Adams hemisphere-in-a-square projection

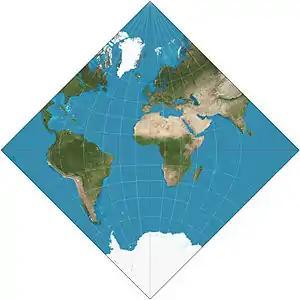
Adams hemisphere-in-a-square projection. 15° graticule.

The Adams hemisphere-in-a-square is a conformal map projection for a hemisphere. It is a transverse version of the Peirce quincuncial projection, and is named after American cartographer Oscar S. Adams, who published it in 1925. When it is used to represent the entire sphere it is known as the Adams doubly periodic projection. Like many conformal projections, conformality fails at certain points, in this case at the four corners.